Second Battle of the Jordan

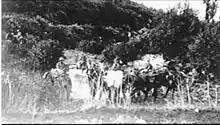
11th Light Horse Regiment (4th Light Horse Brigade) crossing the Jordan River

The 4th Light Horse Brigade was to act as the northern flank guard to prevent German and Ottoman forces moving from the east to the west bank of the Jordan River, while the 3rd Light Horse Brigade with six guns of the Hong Kong and Singapore Mountain Artillery Battery advanced up the road from Jisr ed Damieh to capture Es Salt. If the 4th Light Horse Brigade were unable to capture the crossing they were to be deployed in such a way as cover and block this important route from Nablus and Beisan to Es Salt. At the same time as the two light horse brigades moved north on the eastern bank of the Jordan River, the Imperial Camel Corps Brigade was to move up the western bank to cover the Umm esh Shert crossing south of Jisr ed Damieh. The 1st Light Horse and 5th Mounted Brigades, the Australian Mounted Division headquarters and two mountain batteries were to ride up the Umm esh Shert track to Es Salt.